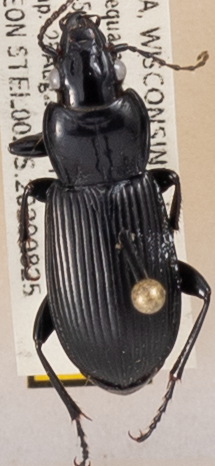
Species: Pterostichus melanarius melanarius
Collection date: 2020-08-25
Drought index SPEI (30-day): -0.528
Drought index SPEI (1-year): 2.09
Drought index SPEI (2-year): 2.09